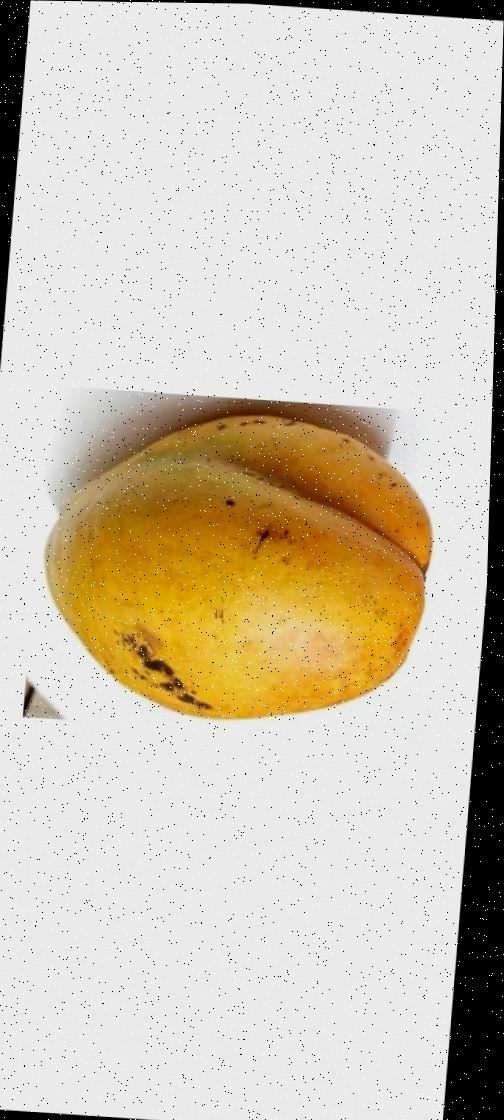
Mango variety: Bari-11